Boardinghouse (film)

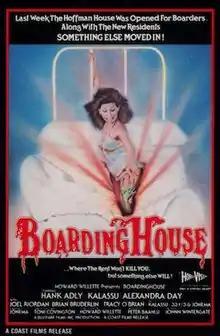

Boardinghouse is a 1982 American supernatural slasher film directed, written by, and starring musician John Wintergate. Its plot follows a group of aspiring actresses and models who begin to die mysteriously in a Los Angeles boarding house, which was once the site of a series of bizarre deaths. It carries the distinction of being the first horror film to be shot-on-video.